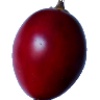
Label: Tamarillo 1